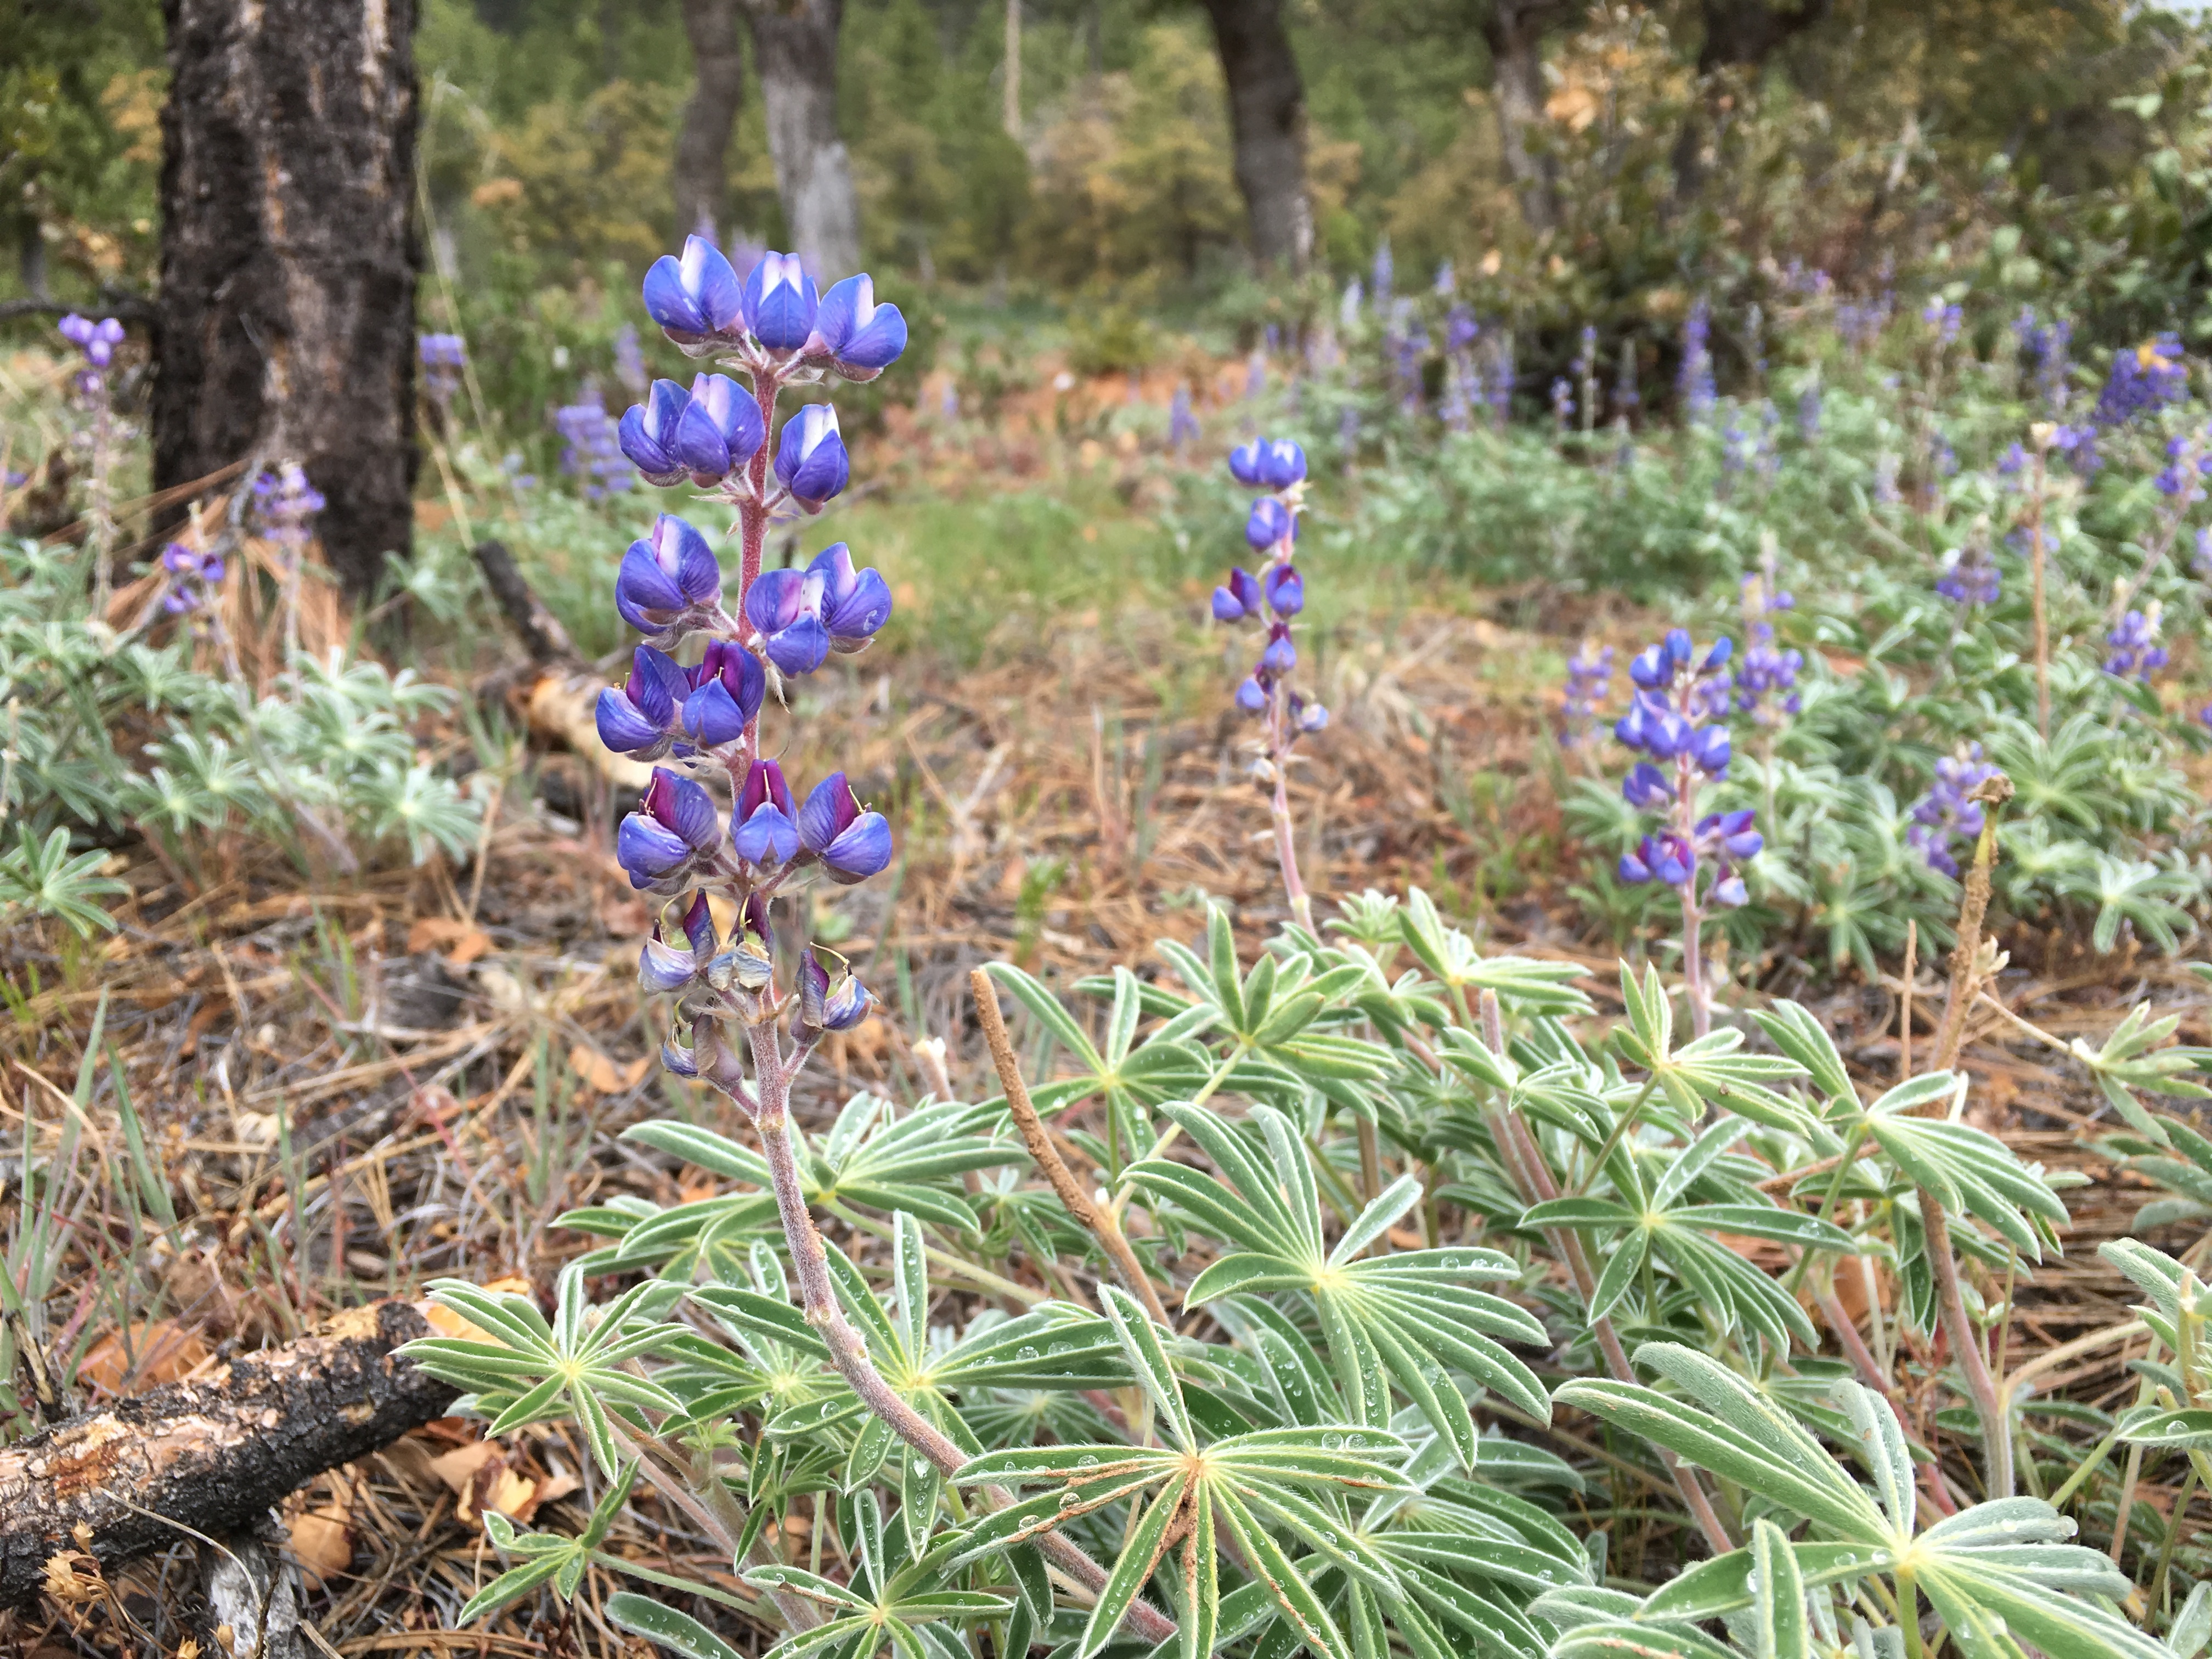
plant, meadow, flower, herb, botany, garden, flora, wildflower, shrub, bluebonnet, woodland, lupin, flowering plant, land plant, english lavender